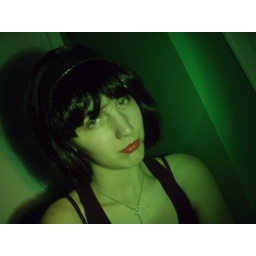
girl in the green light